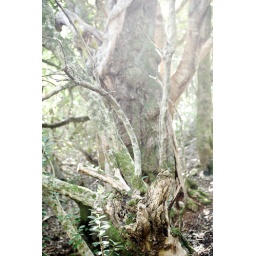
An old tree found in the magic forest of &amp;quot;Feetjiebos&amp;quot; near Kleinmond.